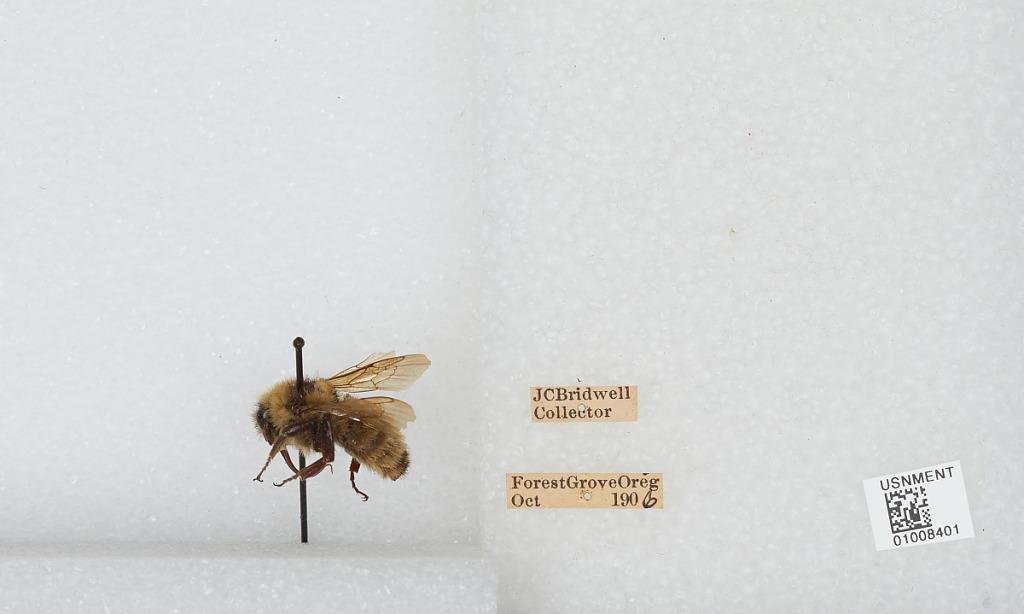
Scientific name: Bombus (Subterraneobombus) appositus Cresson
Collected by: J. Bridwell
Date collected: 1906-10-1
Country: United States
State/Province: Oregon
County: Washington
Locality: Forest Grove
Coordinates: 45.5197, -123.111